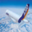
Label: airplane